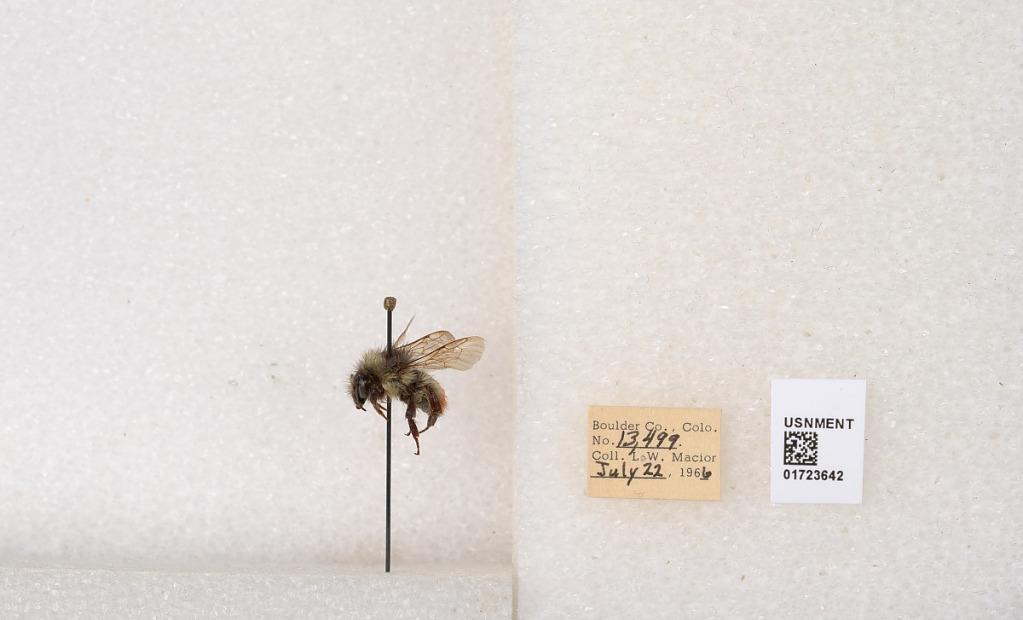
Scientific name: Bombus flavifrons Cresson
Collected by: L. Macior
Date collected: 1966-7-22
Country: United States
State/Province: Colorado
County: Boulder
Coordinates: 40.0925, -105.358